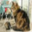
Label: cat